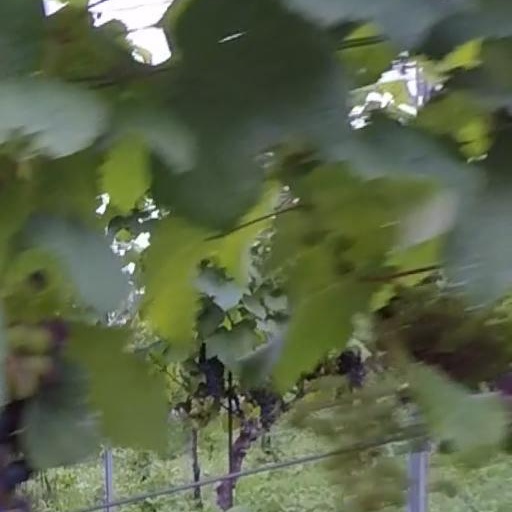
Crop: grape